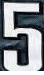
Number: 5